Pierre Gemayel

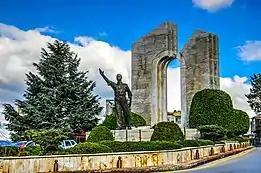
The Sheikh Pierre Gemayel Memorial, in Gemayel's hometown Bikfaya, Lebanon

Gemayel also took an interest in sport, playing football. In 1935 he became president of the Lebanese Football Association (LFA); the same year he became Lebanon's first referee to officiate internationally. As captain of the Lebanon national team, Gemayel attended the 1936 Olympic games in Berlin, alongside Hussein Sejaan, the former LFA president. After the games, he also visited various Central European countries. Gemayel remained president of the LFA until 1939.